George Jones (British politician)

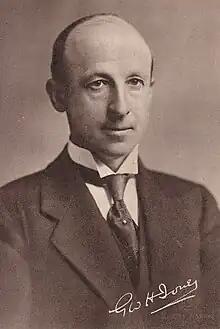
Jones in 1922

Sir George William Henry Jones (1874 – 3 January 1956) was a British barrister and Conservative politician.